Regiment of Artillery (India)

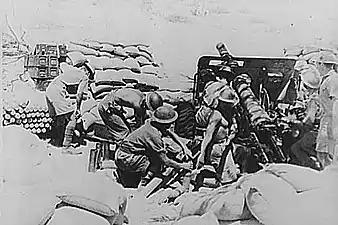
Indian soldiers in action before the capture of Keren in Eritrea, 1941

Other than the batteries which were not disbanded after the mutiny, throughout the remainder of the 19th Century, and during the years leading up to and including the Great War, a total of twenty-five more Batteries were raised. All the Indian mountain batteries consisted of Punjabis, half Muhammadan and half Hindu, the latter being almost entirely Sikhs. The gunners were specially selected for their height and strength, with a view to the rapid assembling and dismantling of the guns from off and on to the backs of the powerful mules that carry them. In addition to service on the 'Frontier', Indian Mountain Batteries served in North-East India, Burma, Afghanistan, Tibet, the Middle East, Africa, and during the Great War; Mesopotamia, Gallipoli, East Africa, Persia, Palestine and of course the North-West Frontier again. Throughout their history, the reputation of Indian Mountain Batteries was enhanced by the fact that they were officered by the very best the Royal Artillery had to offer. Such talented men competed to join because a tour in an Indian Mountain Battery, unlike other branches of artillery, virtually guaranteed seeing active service. Indian officers (VCO's) and other ranks were also the best available, as the relatively small number of batteries and their role as the only Indian artillery meant that there was always a surplus of volunteers, and this in turn meant that only the highest quality of recruit was accepted. During the Great War, Indian gunners won 12 Order of British India, 22 Indian Order of Merit, 150 Indian Distinguished Service Medals, 232 Indian Meritorious Service Medals, 2 Médaille militaire, 3 Crucea Servicul Credincois (Romanian), 5 Serbian Gold Medals, 4 Cross of St. George, 4th Class and 1 Cross of St George, 3rd Class.